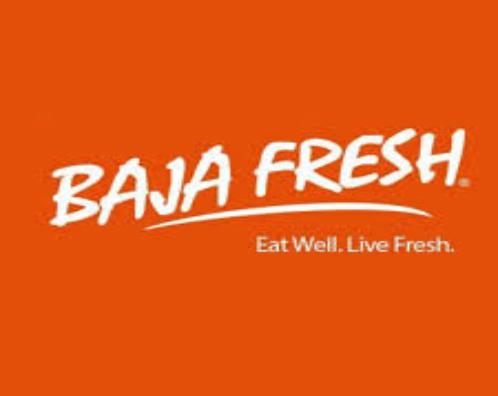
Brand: Baja Fresh
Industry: Food